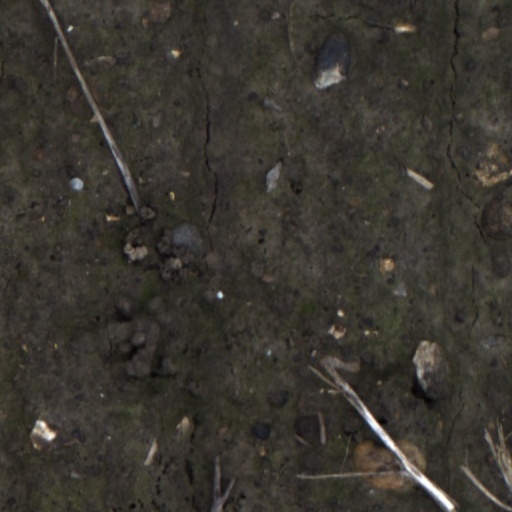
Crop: wheat